Achilles

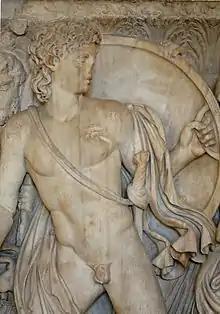
A marble representation of Achilles at the court of King Lycomedes,

Some post-Homeric sources claim that in order to keep Achilles safe from the war, Thetis (or, in some versions, Peleus) hid the young man dressed as a princess or at least a girl at the court of Lycomedes, king of Skyros.